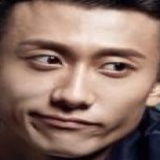
diễn viên Trương Nhất Sơn